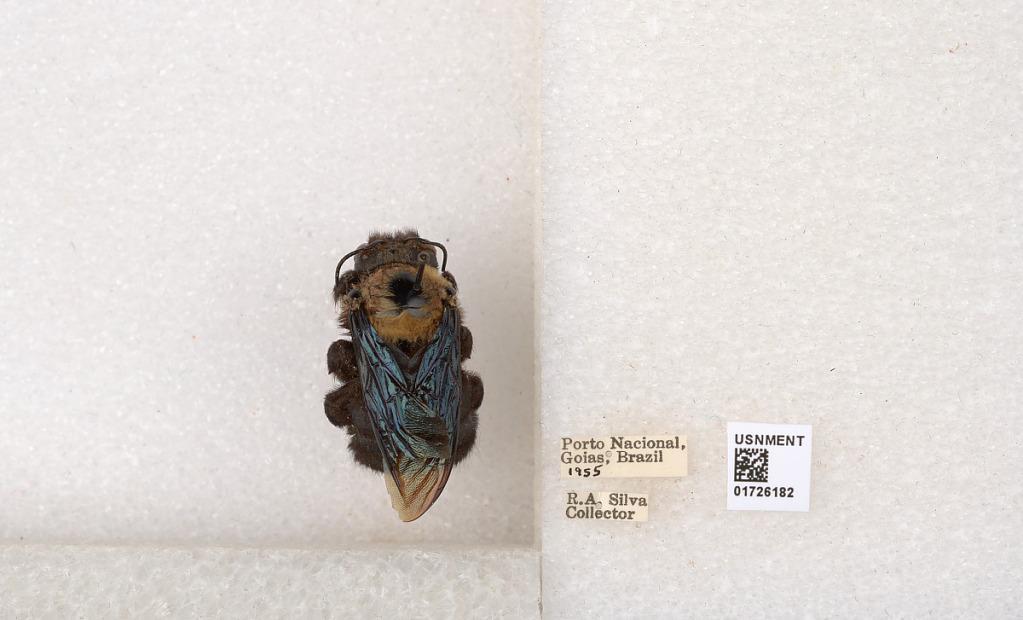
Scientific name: Xylocopa (Neoxylocopa) grisescens Lepeletier
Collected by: Silva
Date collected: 1955-1-1
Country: Brazil
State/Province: Goias
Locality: Porto Nacional